Ever 17: The Out of Infinity

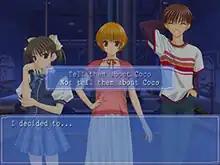
A screenshot depicting a scene with three characters in a dark room from a first-person perspective. A box is displayed at the bottom of the screen, showing the point-of-view character's internal monologue, and a second box shows dialogue options for the player to pick from.

"Ever 17" is a visual novel in which the player reads the game's story. At certain points, they get to make a choice, which affects the direction of the story, leading to eleven possible different endings. The whole plot is not revealed in just one ending; instead, the player has to play through the game multiple times, with each playthrough revealing new information. After playing through the game once, the player is able to fast-forward past text to decision points; they can also choose to start from a point further into the game, so that they do not have to go back to the beginning of the game for each playthrough.